Summer Bay

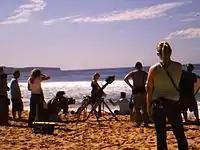
Indiana Evans, Mark Furze and the crew during filming

As with many real life Australian beaches Summer Bay has its own Surf and Lifesaving Centre (SLSC). It was first seen on screen in 1989. Over the years as well as serving its purpose as a centre for sea and land rescues it has been a place for the young people of the Bay to relax and socialise. Town meetings are often held in the Surf Club. It has also been used as a polling station and a private party/formal venue and has housed various food outlets, most notably the ill-fated Bonza Burger in 1998. Several characters have been trained as lifeguards over the years and surf competitions take place occasionally. The club has undergone renovations in 1992, 1996, 2004, 2010, and 2023, respectively.